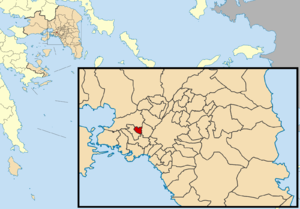
La Grèce est organisée depuis le 1ᵉʳ janvier 2011 en 13 régions et 325 dèmes.
Agía Varvára, est un dème situé juste à l'ouest d'Athènes dans la périphérie de l'Attique en Grèce.